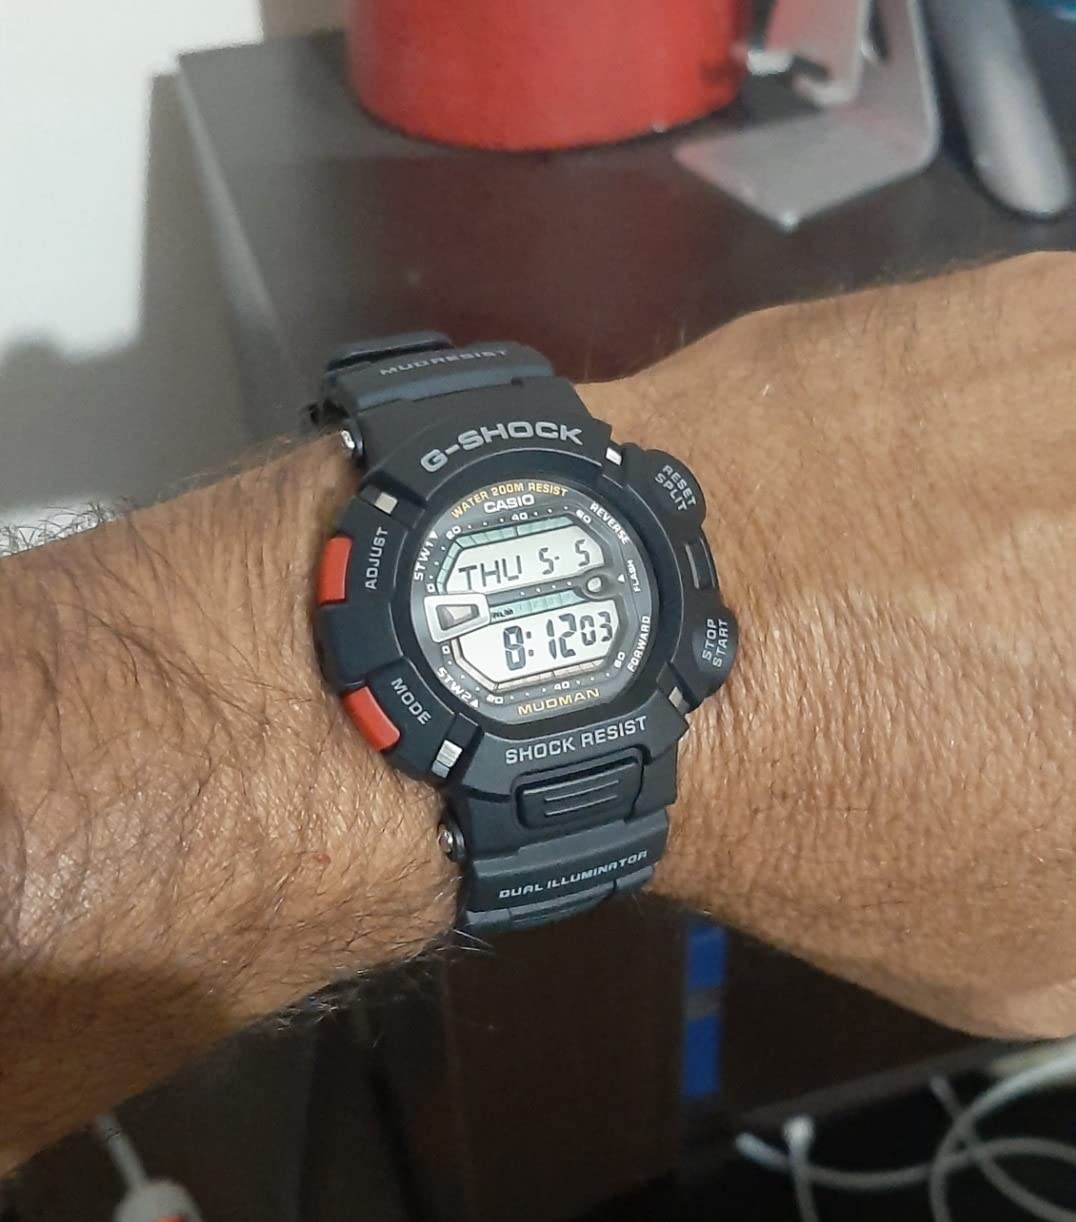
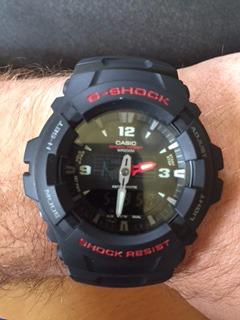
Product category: accessories_watch
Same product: no